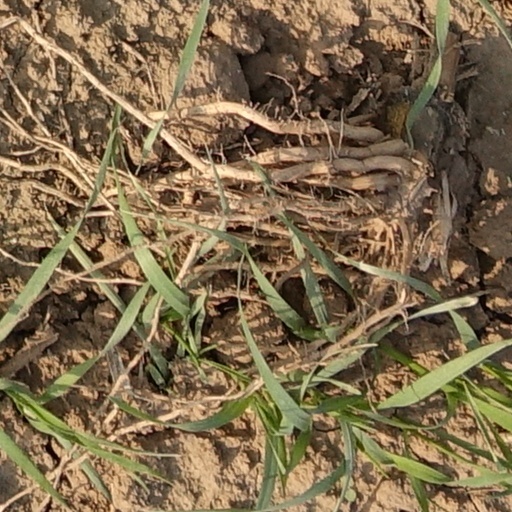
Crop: wheat